Hydrothermal vent

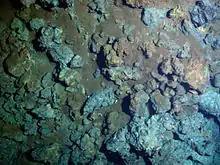
Hydrothermal fluids contain dissolved minerals that cool and react with seawater and then precipitate as sediment on the surrounding seabed.

Hydrothermal vents, in some instances, have led to the formation of exploitable mineral resources via the deposition of seafloor massive sulfide deposits. The Mount Isa orebody, located in Queensland, Australia, is an excellent example. Many hydrothermal vents are rich in cobalt, gold, copper, and rare earth metals essential for electronic components. Hydrothermal venting on the Archean seafloor is considered to have formed Algoma-type banded iron formations, which have been a source of iron ore.